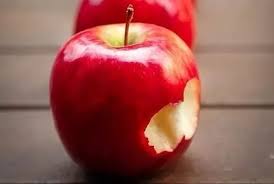
Waste category: biological